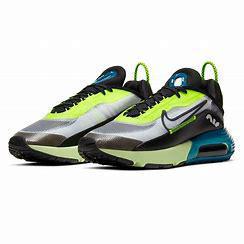
Brand: Nike
Model: Air Max 2090